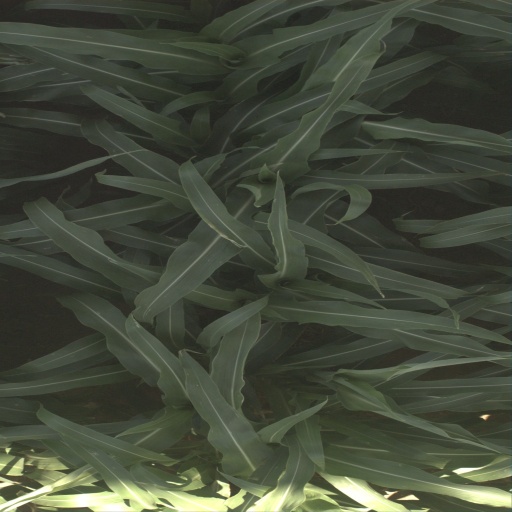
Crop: sorghum